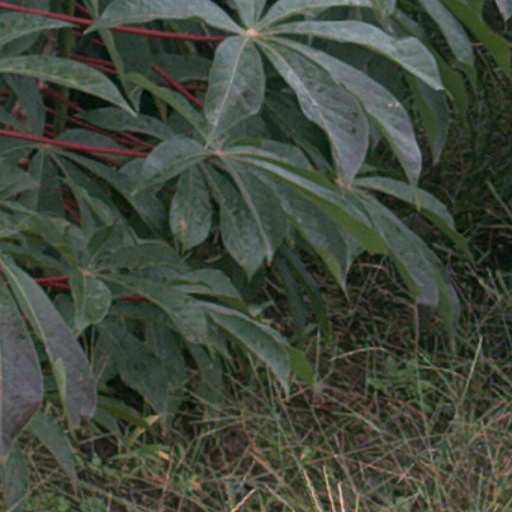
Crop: cassava